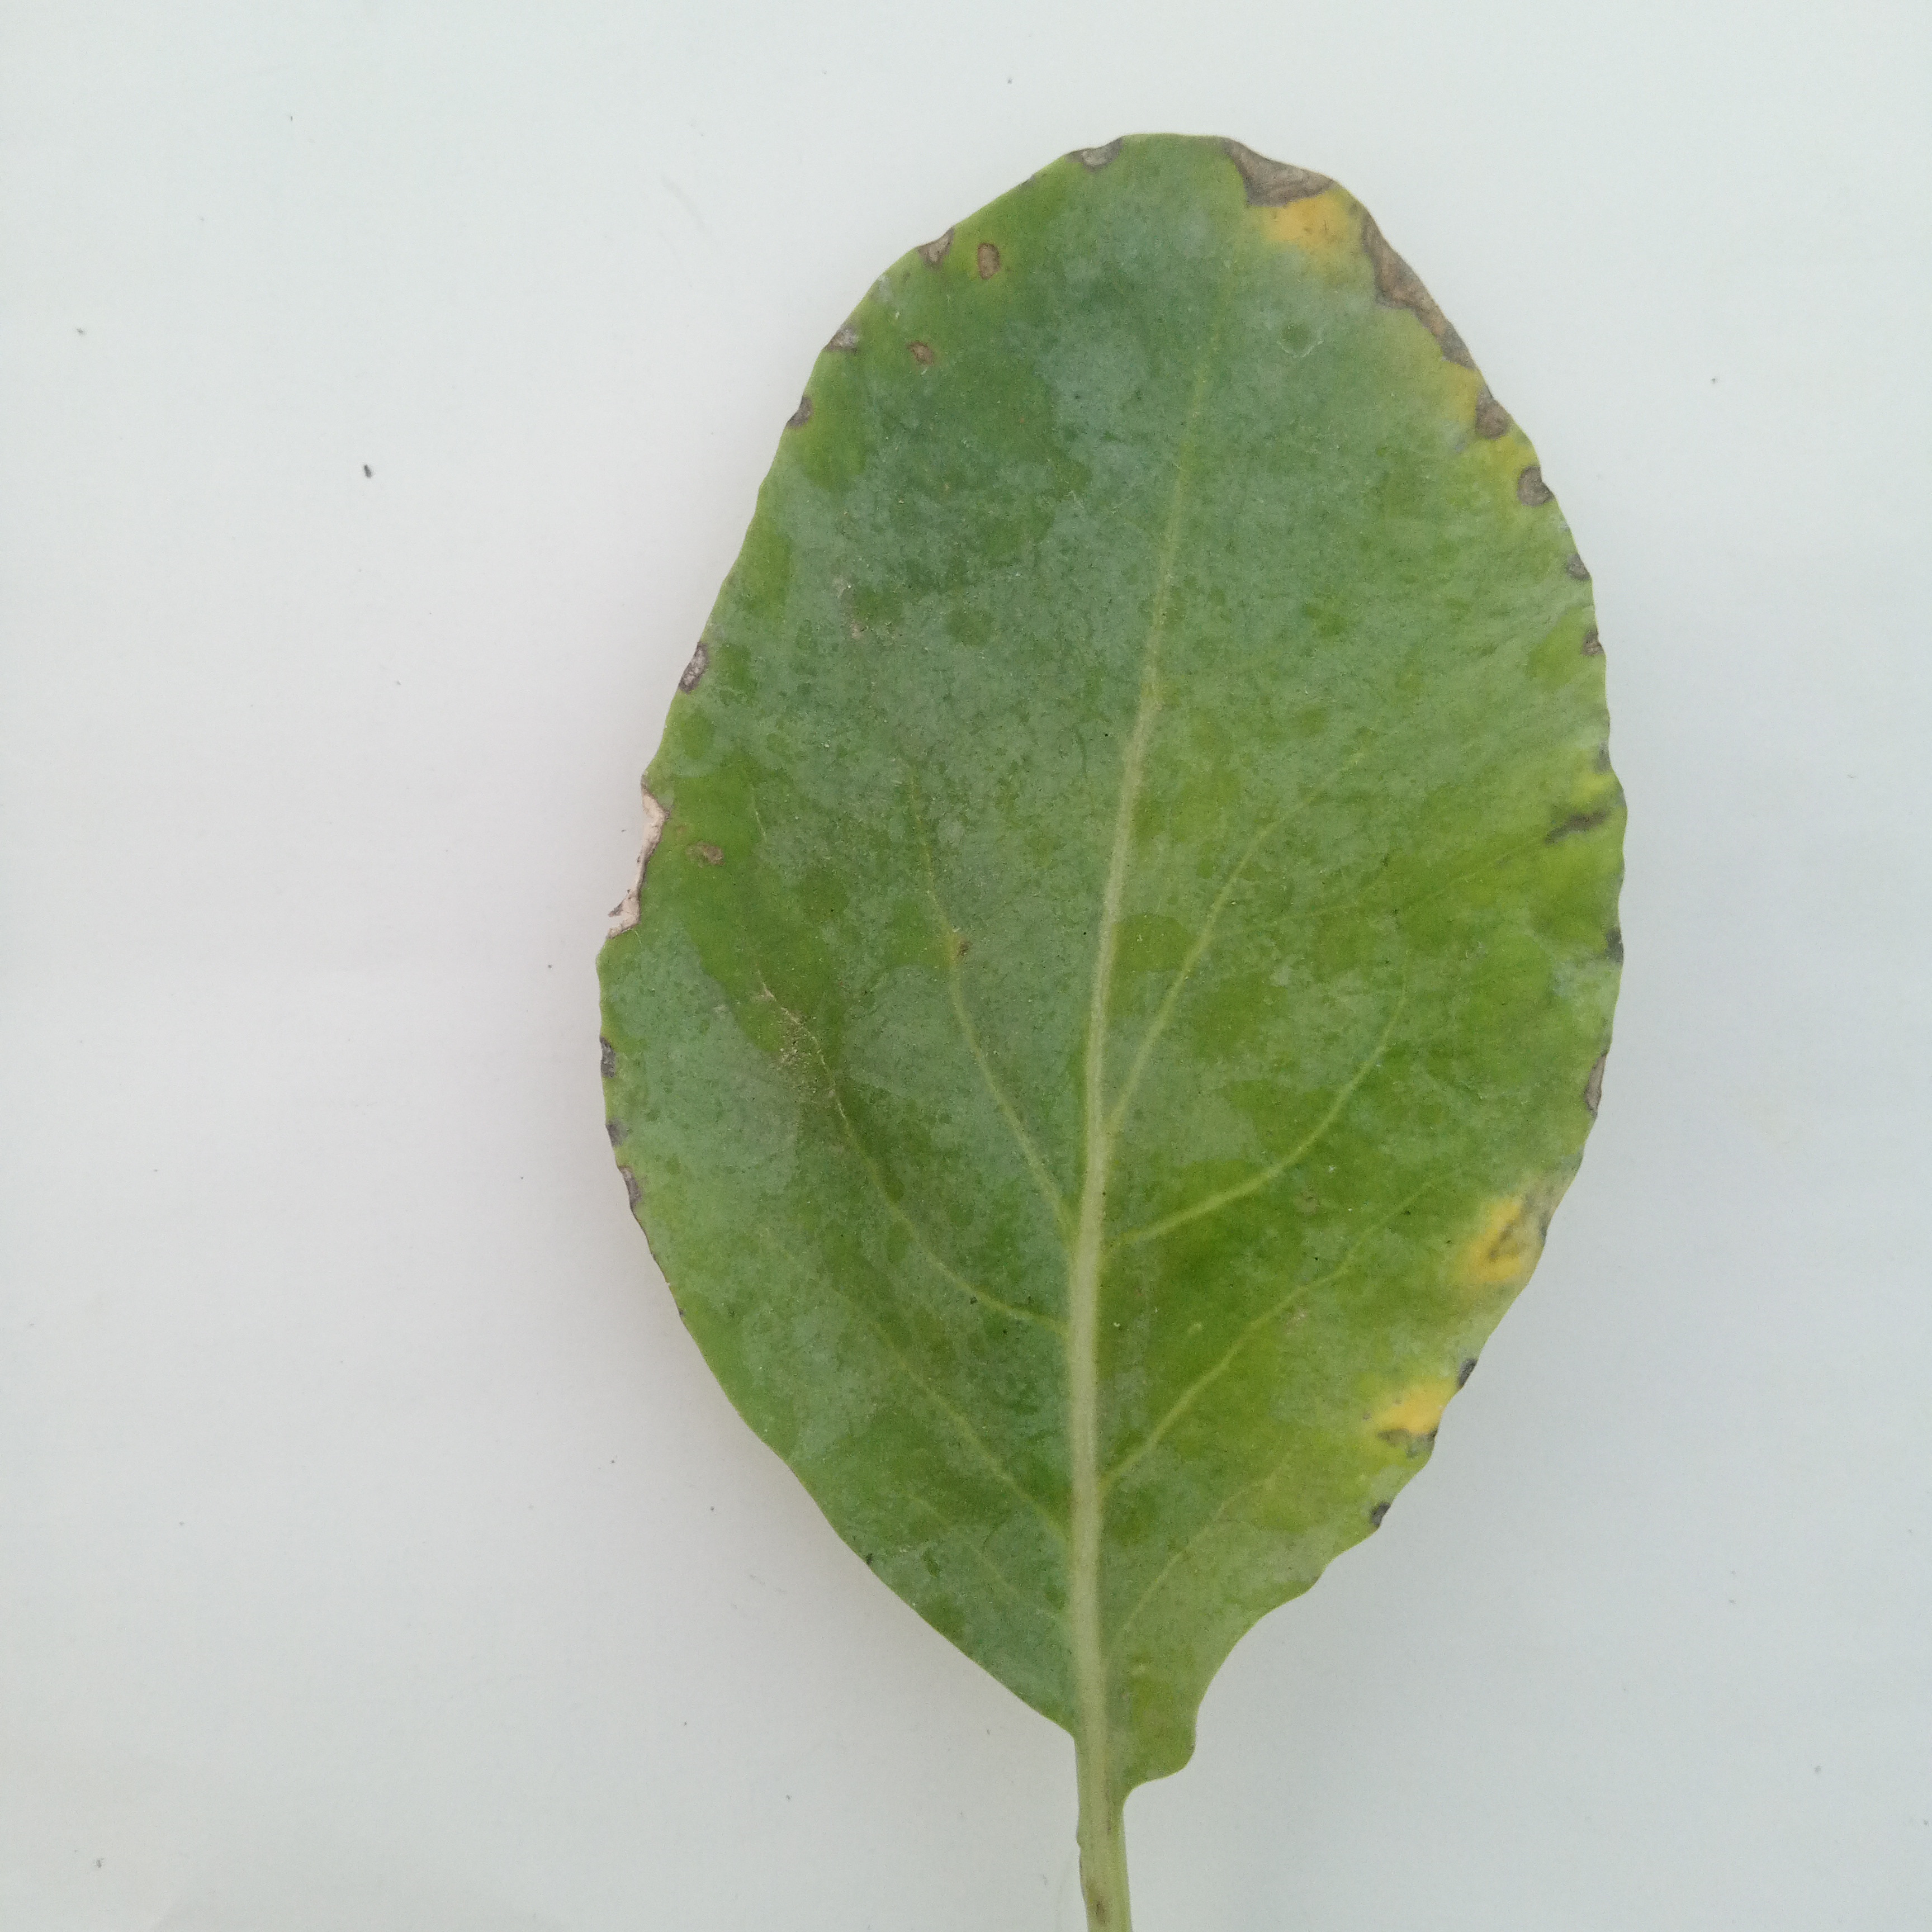
Label: Black Rot